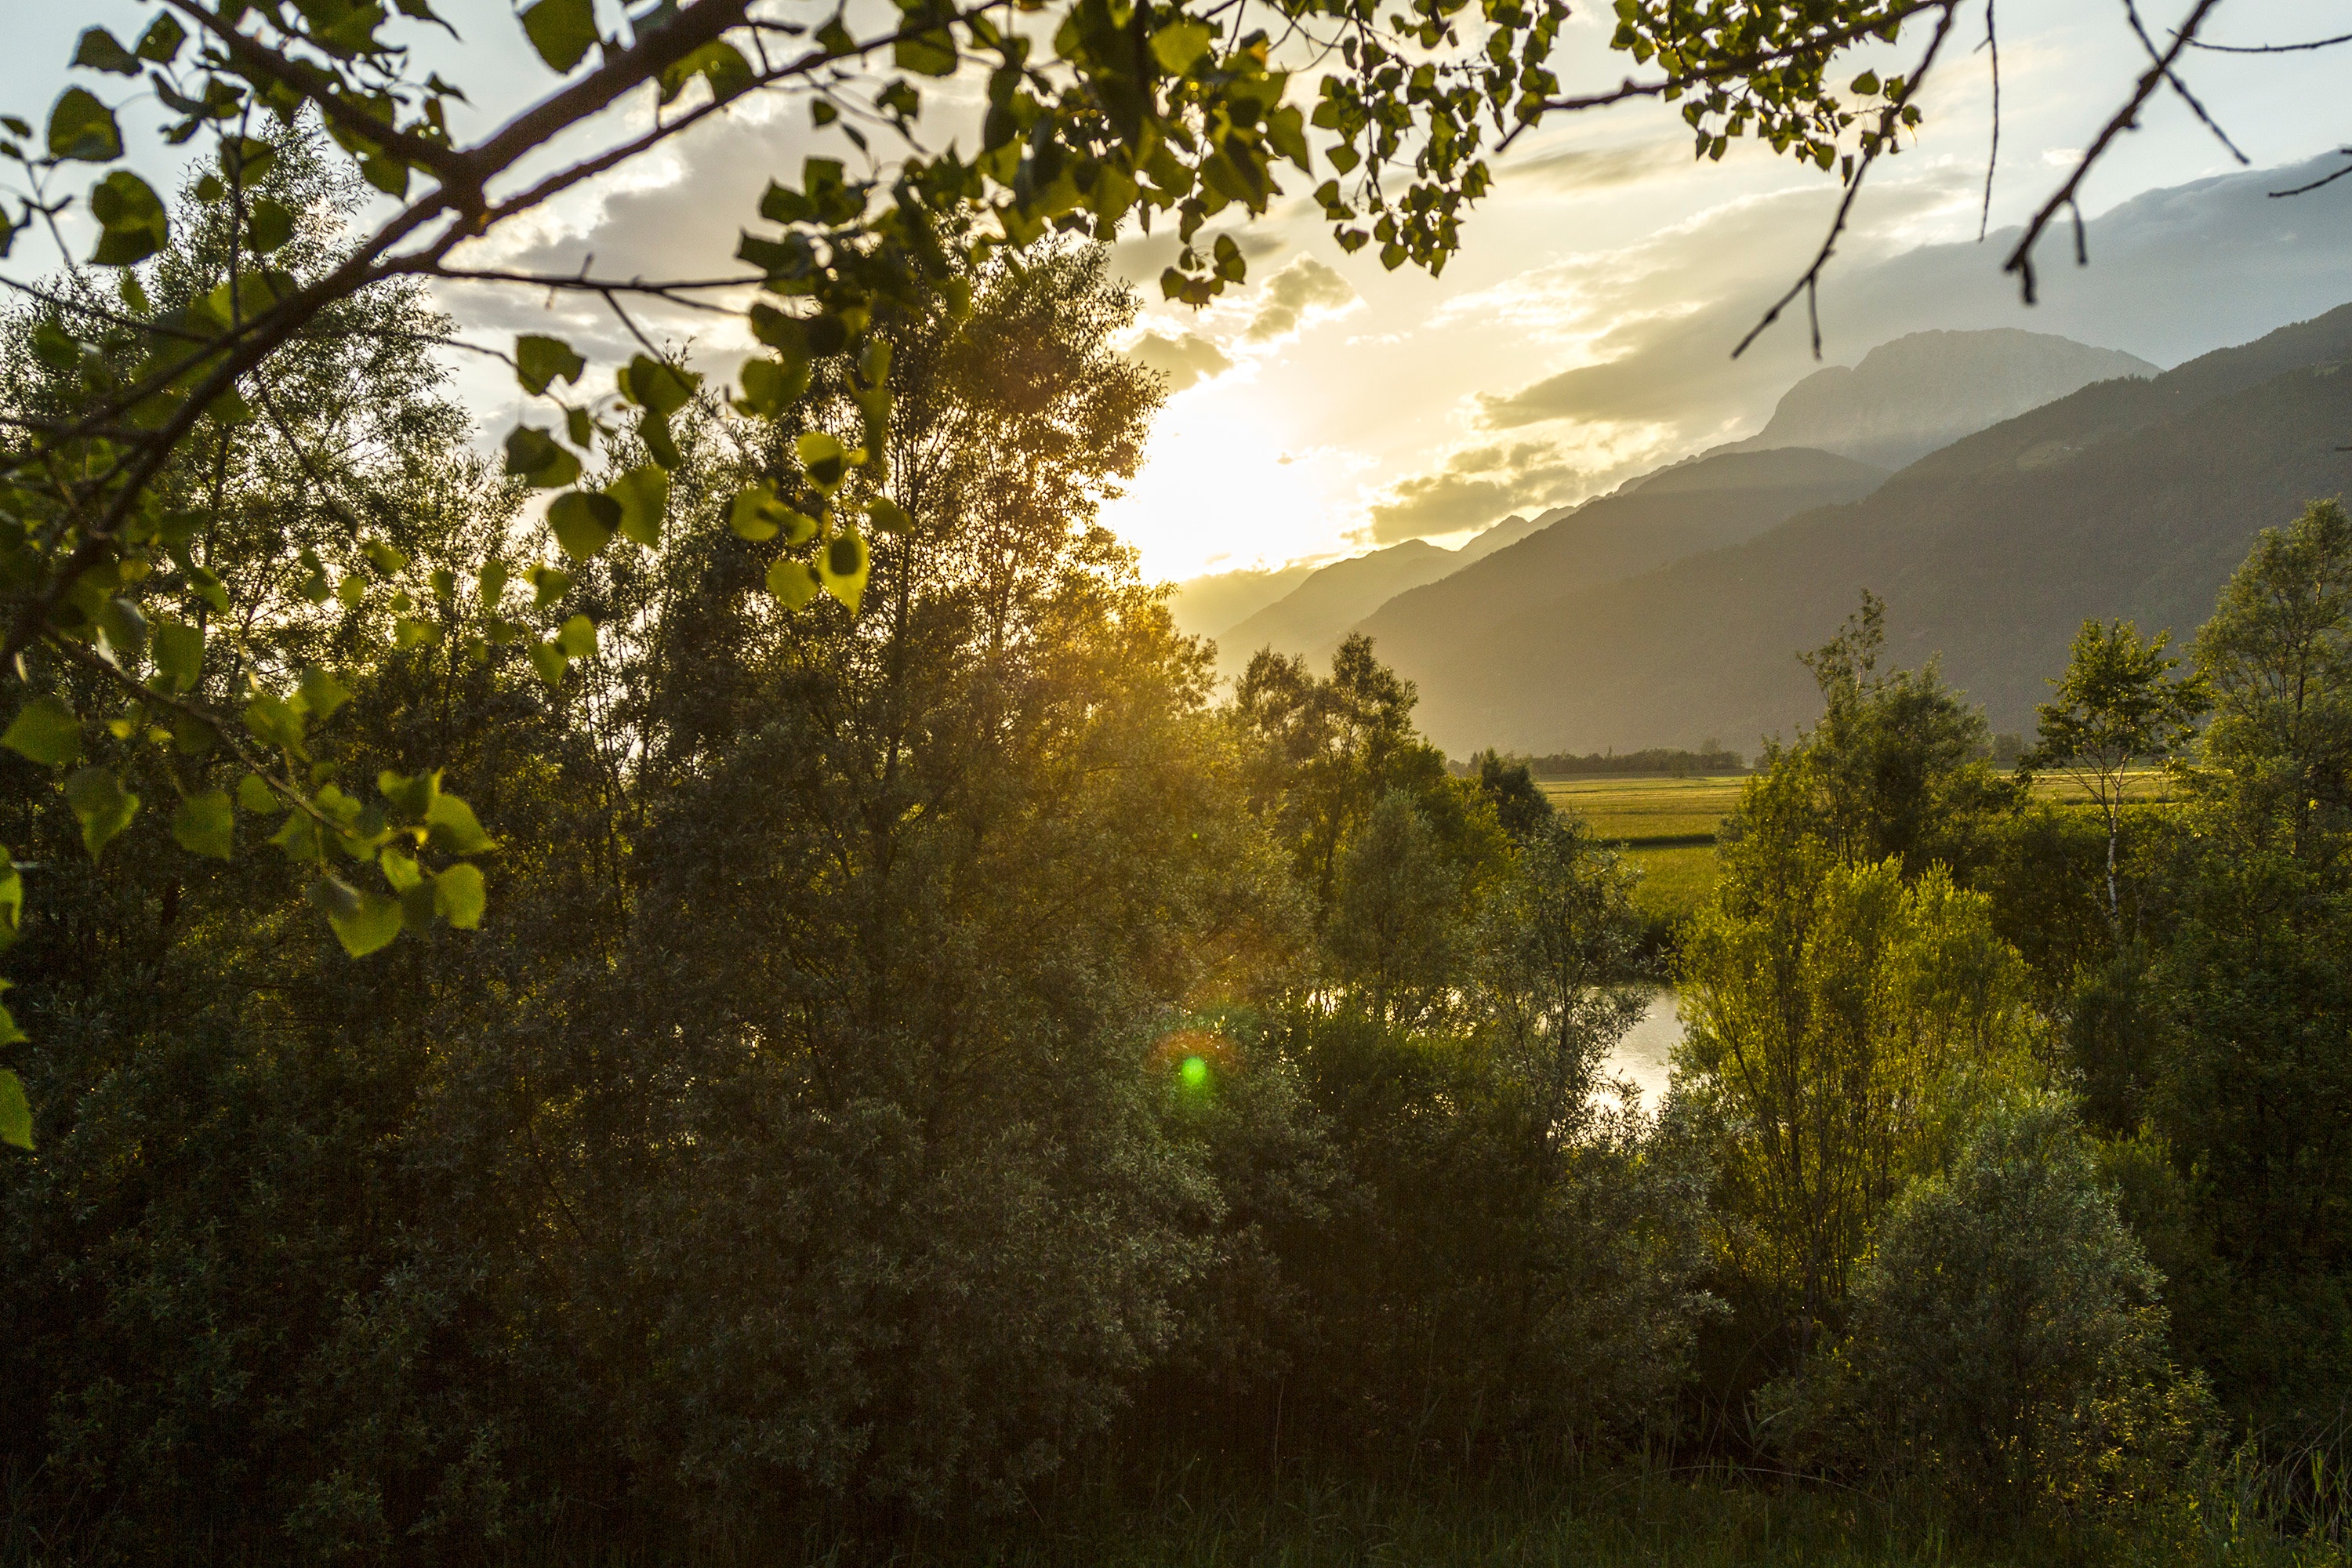
tree, nature, forest, branch, plant, mist, meadow, sunlight, morning, leaf, flower, green, jungle, autumn, rainforest, woodland, habitat, ecosystem, rural area, natural environment, atmospheric phenomenon, woody plant